Heather Zurich

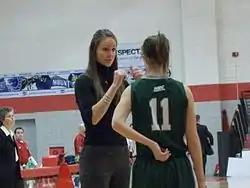
Heather Zurich

Zurich's first coaching assignment was as a graduate assistant coach at Wagner on Staten Island, New York. She worked primarily with assistant coach Brett Self on individual post player development and assisted on perimeter instruction. Zurich assisted Coach Mikalauskas in leading the Wagner Seahawks in the 2010–11 season to a 12–17 overall record and 5–13 record in the Northeast Conference.